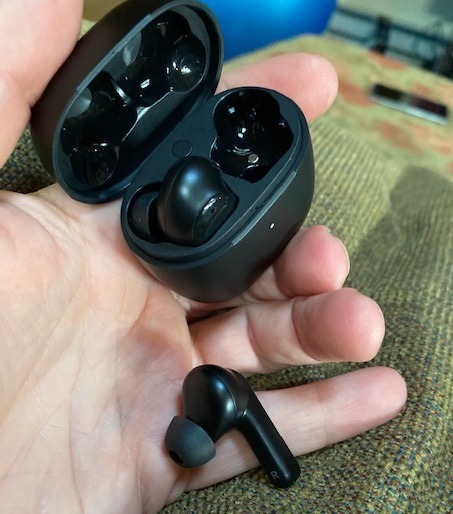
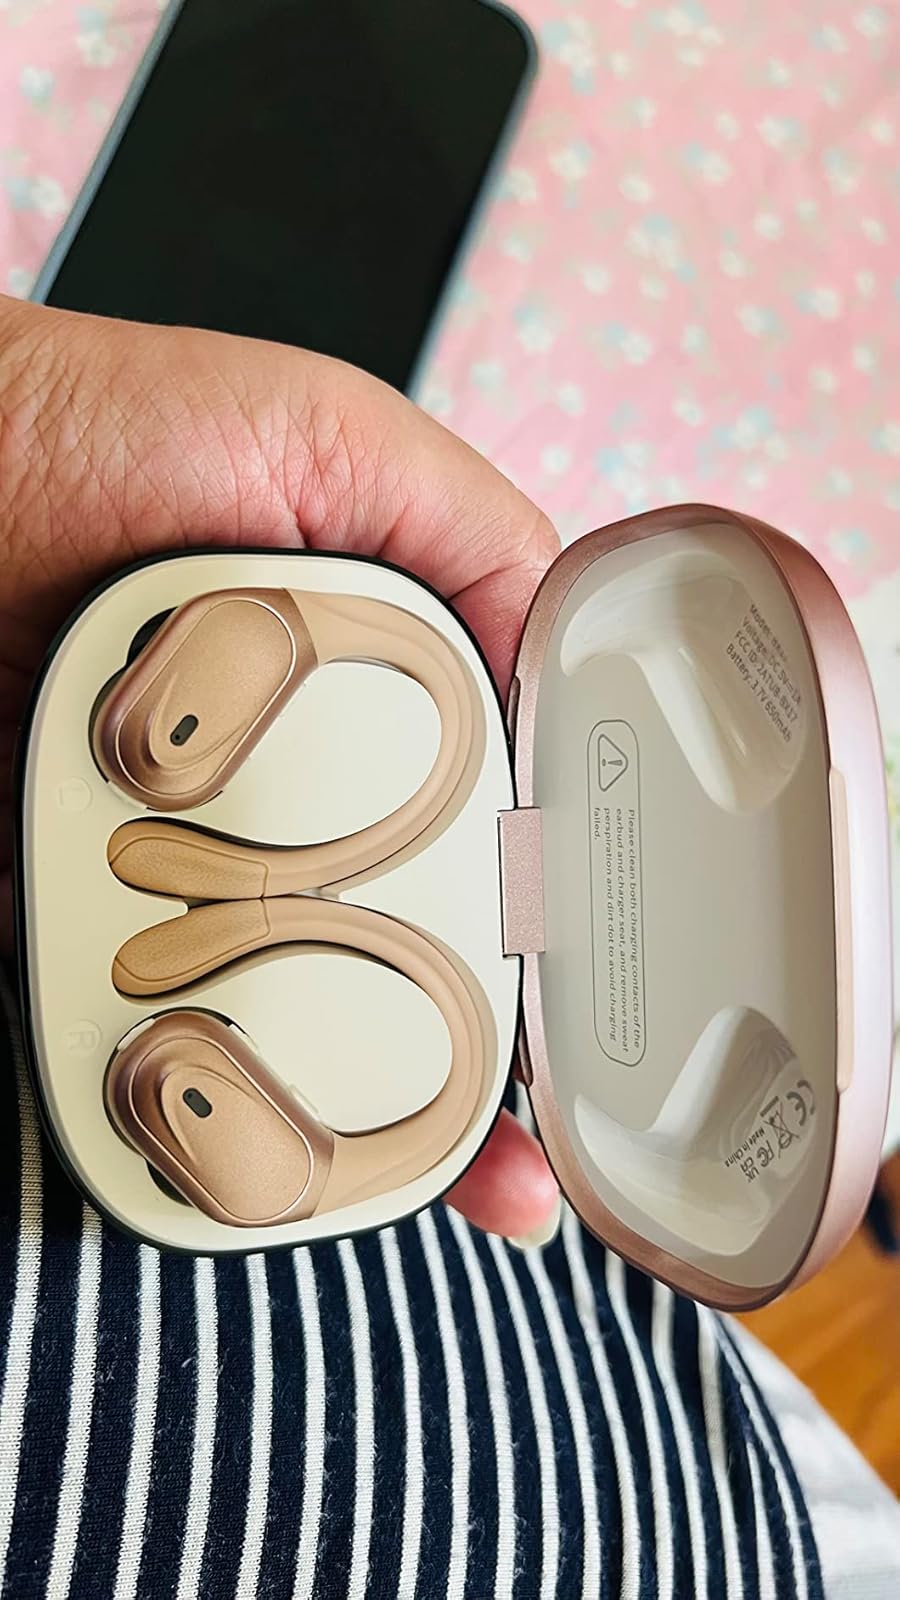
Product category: earbuds
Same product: no